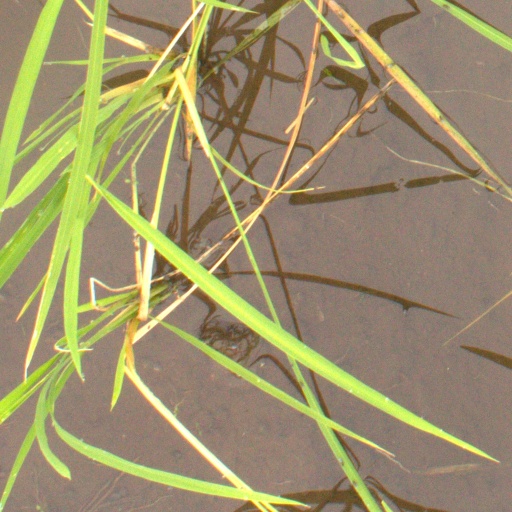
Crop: rice